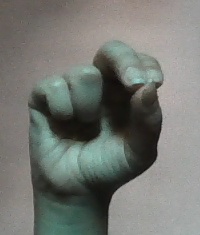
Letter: gaaf